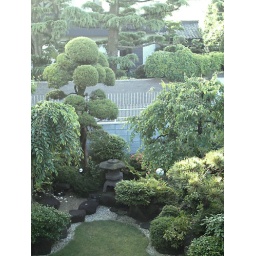
outside my bedroom window on my first morning in Japan